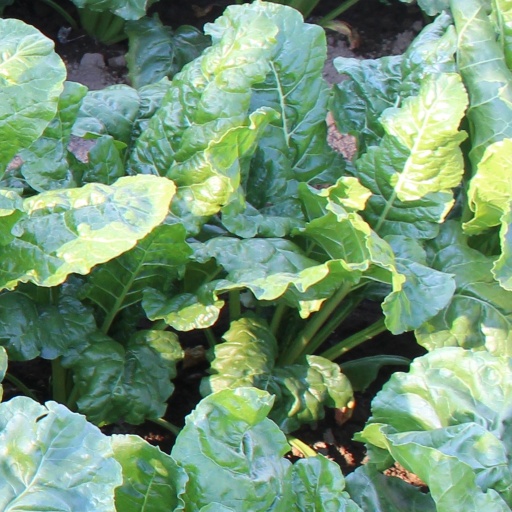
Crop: sugar beet